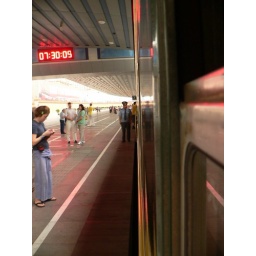
The train departed early in the morning (as the clock shows).